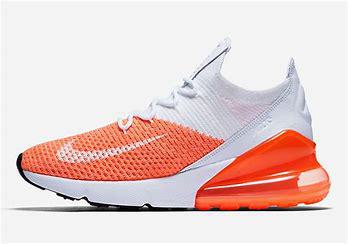
Brand: Nike
Model: Air Max 270 Flyknit